Kristin Booth

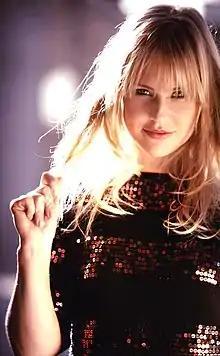
Booth in 2008

Booth grew up in Kitchener, near the Shakespeare festival town of Stratford, Ontario. She made her professional acting debut when she was 12, playing an orphan in a summer stock production of "Annie".